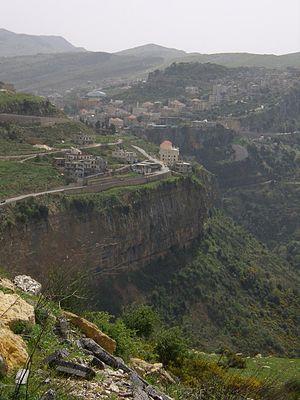
Jezzine, en arabe : جزين, est une ville du Liban du Sud, chef-lieu du District de Jezzine et située à 73 km de Beyrouth. Elle est réputée pour sa cascade haute de plus de 40 m et son artisanat. Son entrée est surplombée par une grande statue de la vierge au bord d'une falaise.